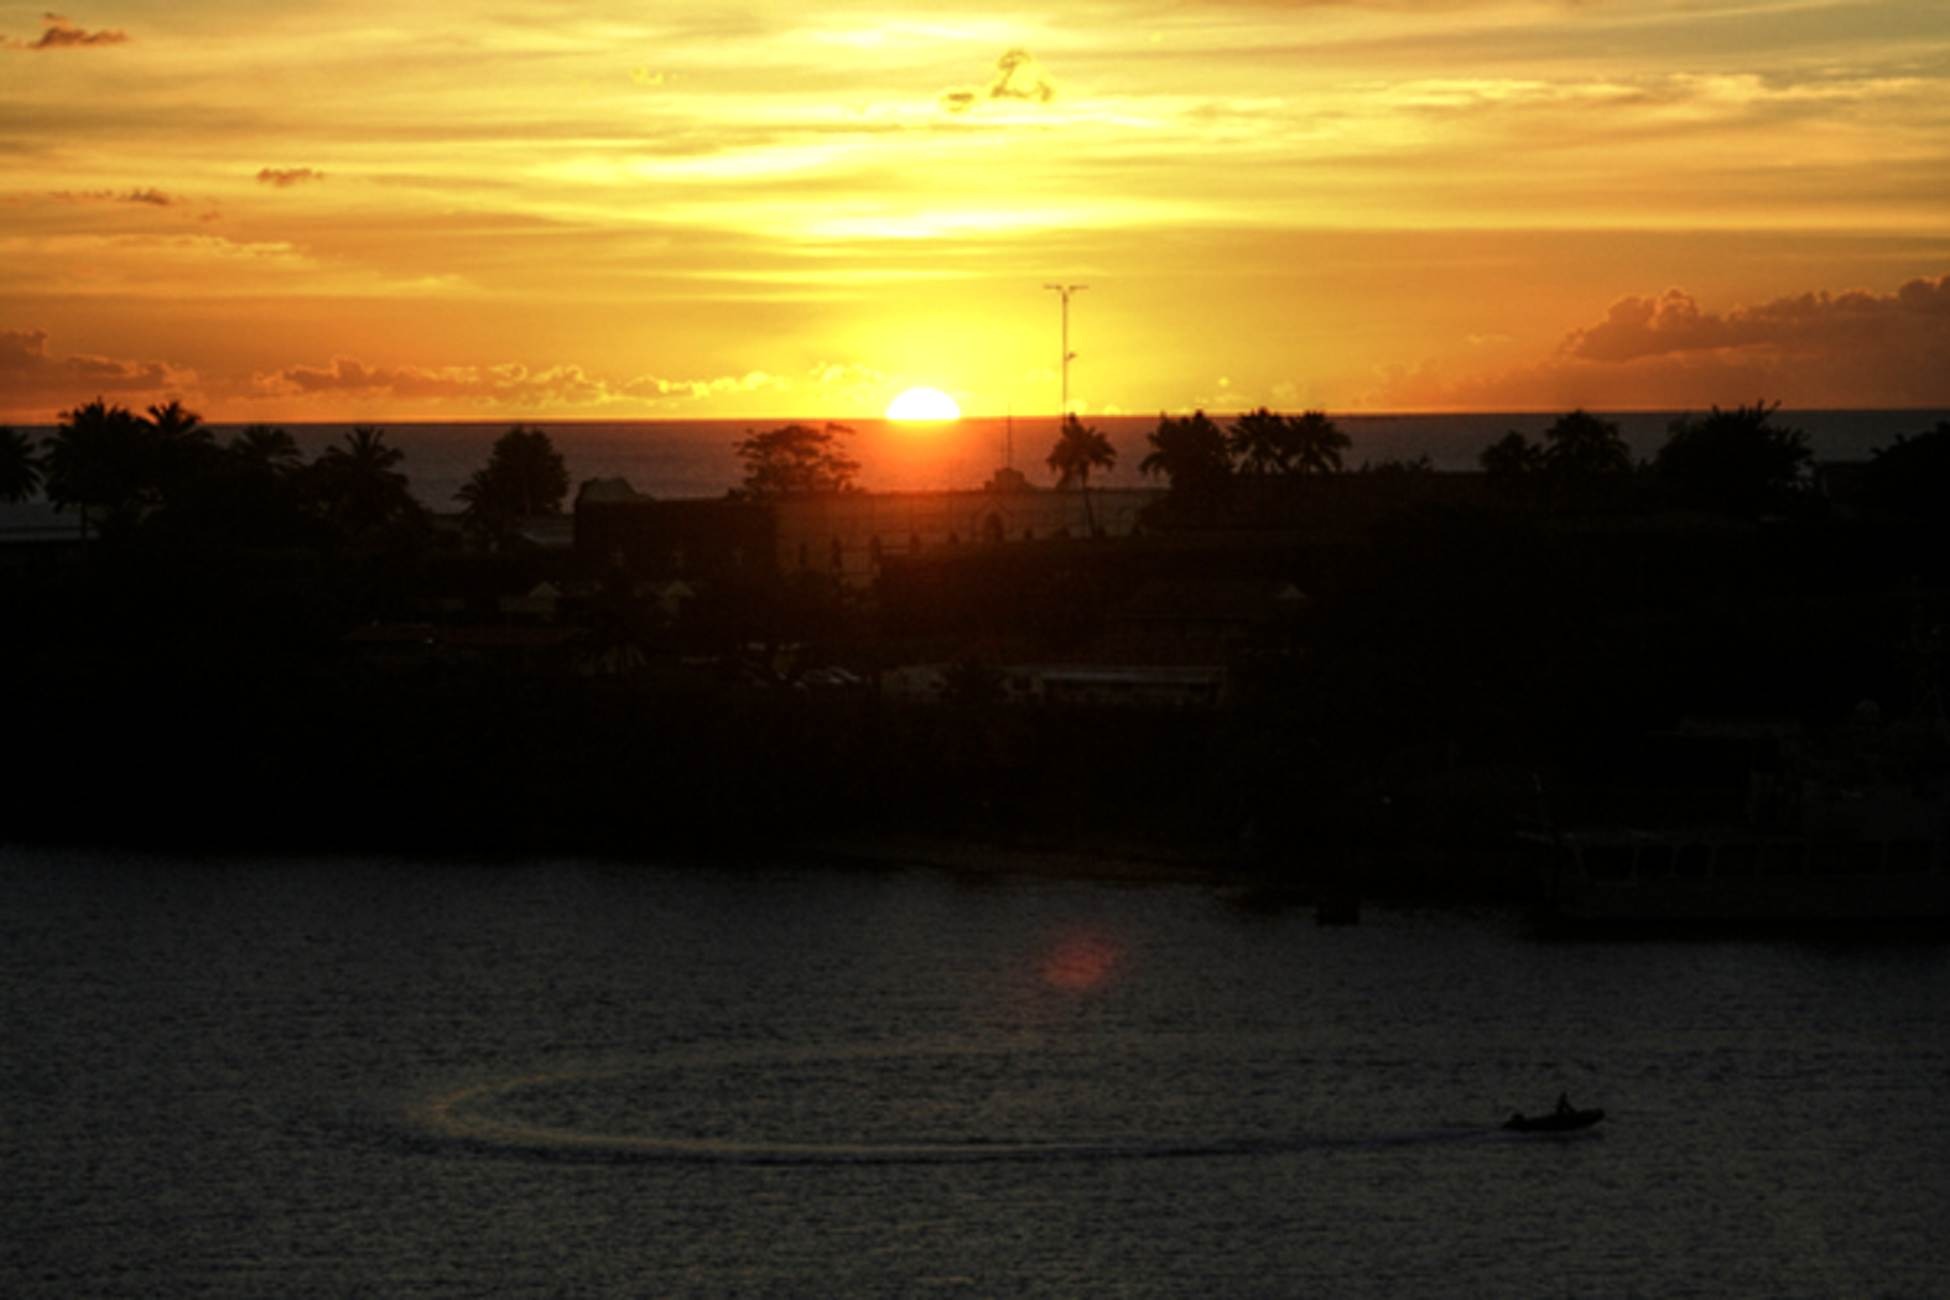
sea, water, nature, horizon, cloud, sky, sun, sunrise, sunset, sunlight, morning, dawn, atmosphere, dusk, evening, reflection, clouds, afterglow, evening sky, setting sun, atmospheric phenomenon